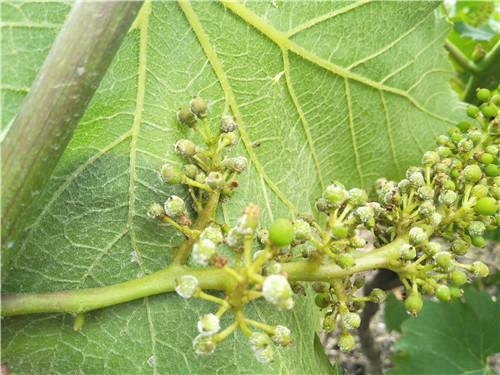
Plant: Grape
Disease: grape downy mildew